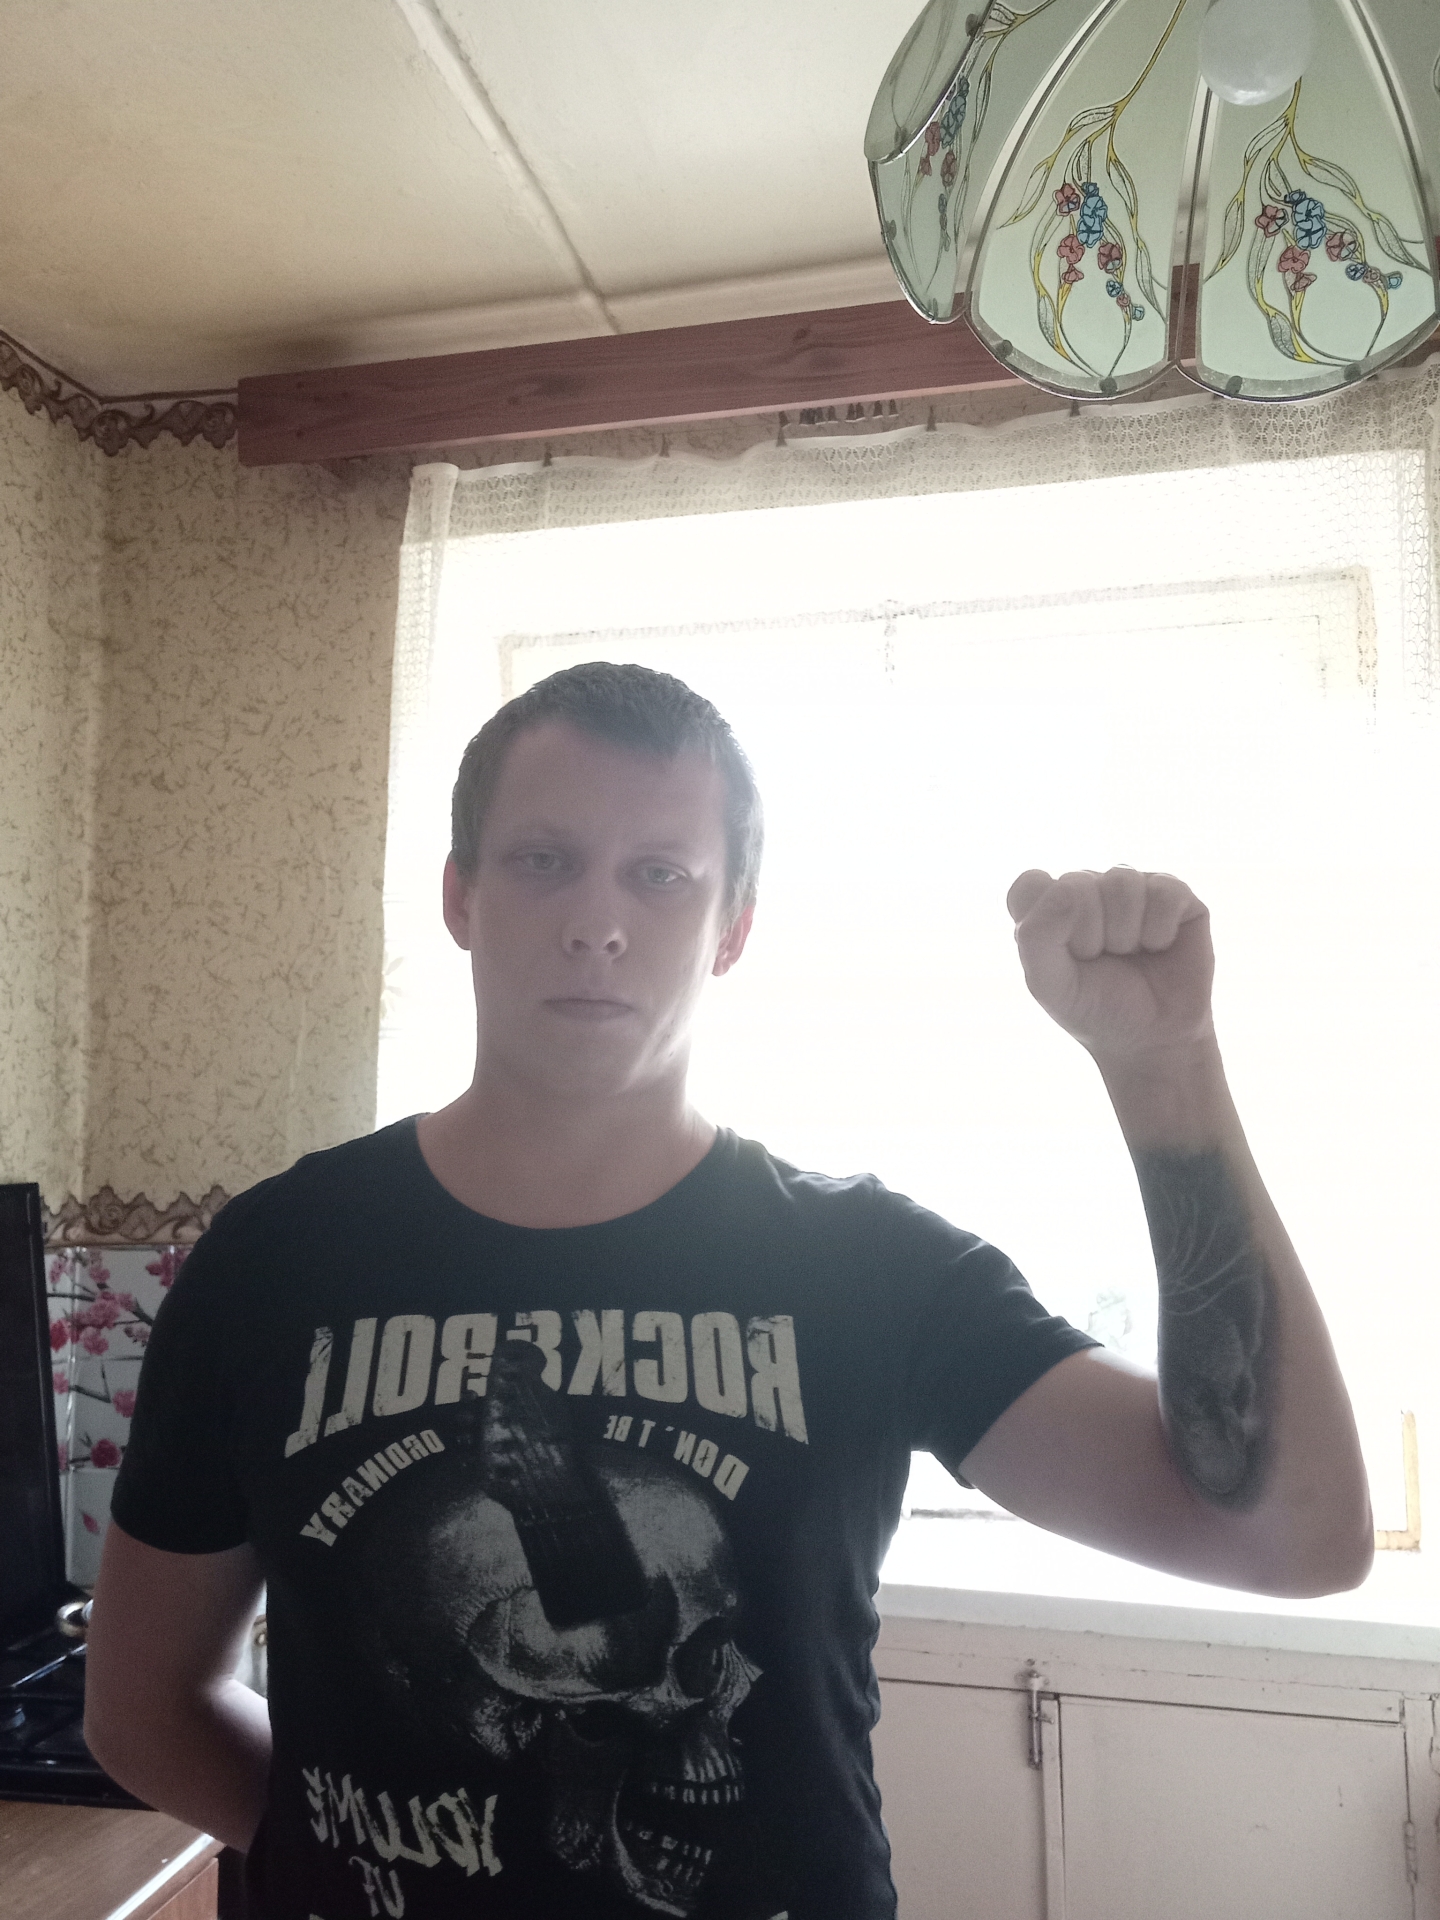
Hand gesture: fist